Herman B. Leonard

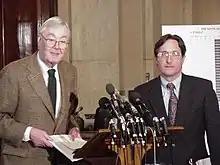
Leonard with Daniel Patrick Moynihan in December 1999

Herman B. Leonard is an American economist, currently the George F. Baker Jr. Professor of Public Management at Harvard Business School and Eliot I. Snider and Family Professor of Business Administration at John F. Kennedy School of Government.